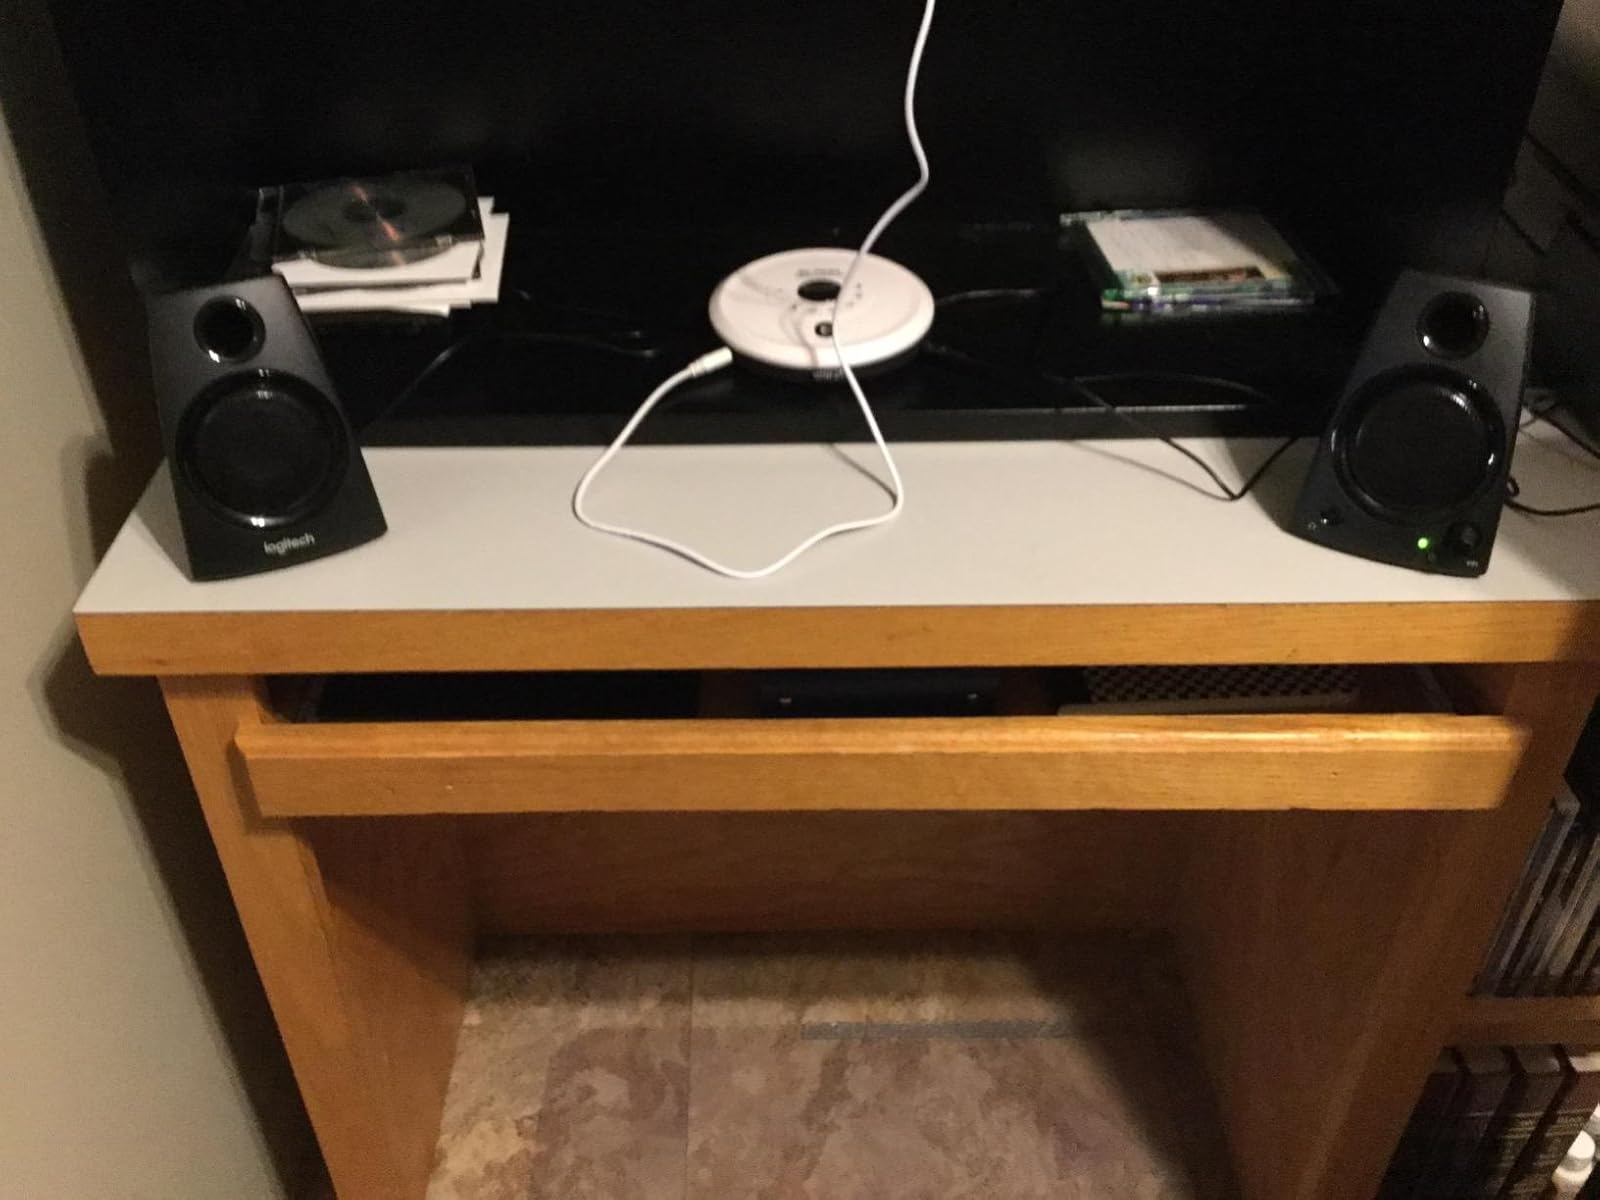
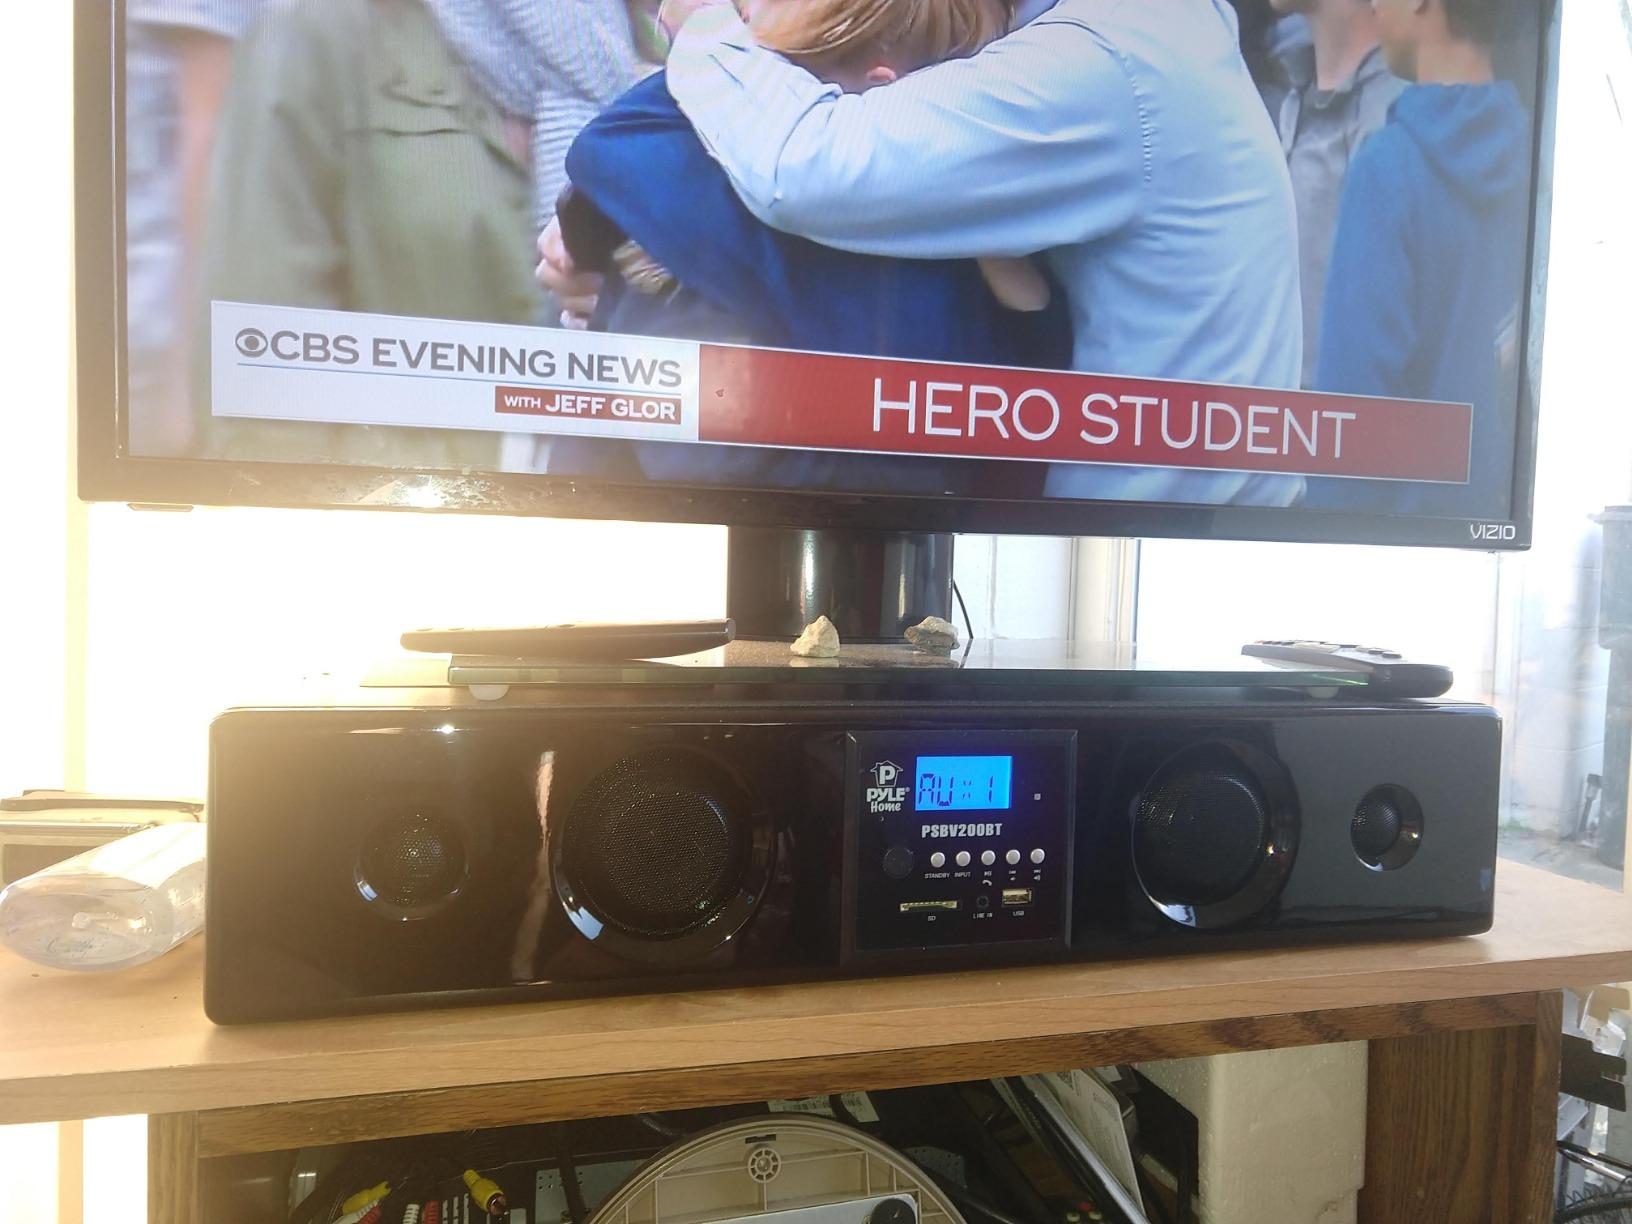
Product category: speaker
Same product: no